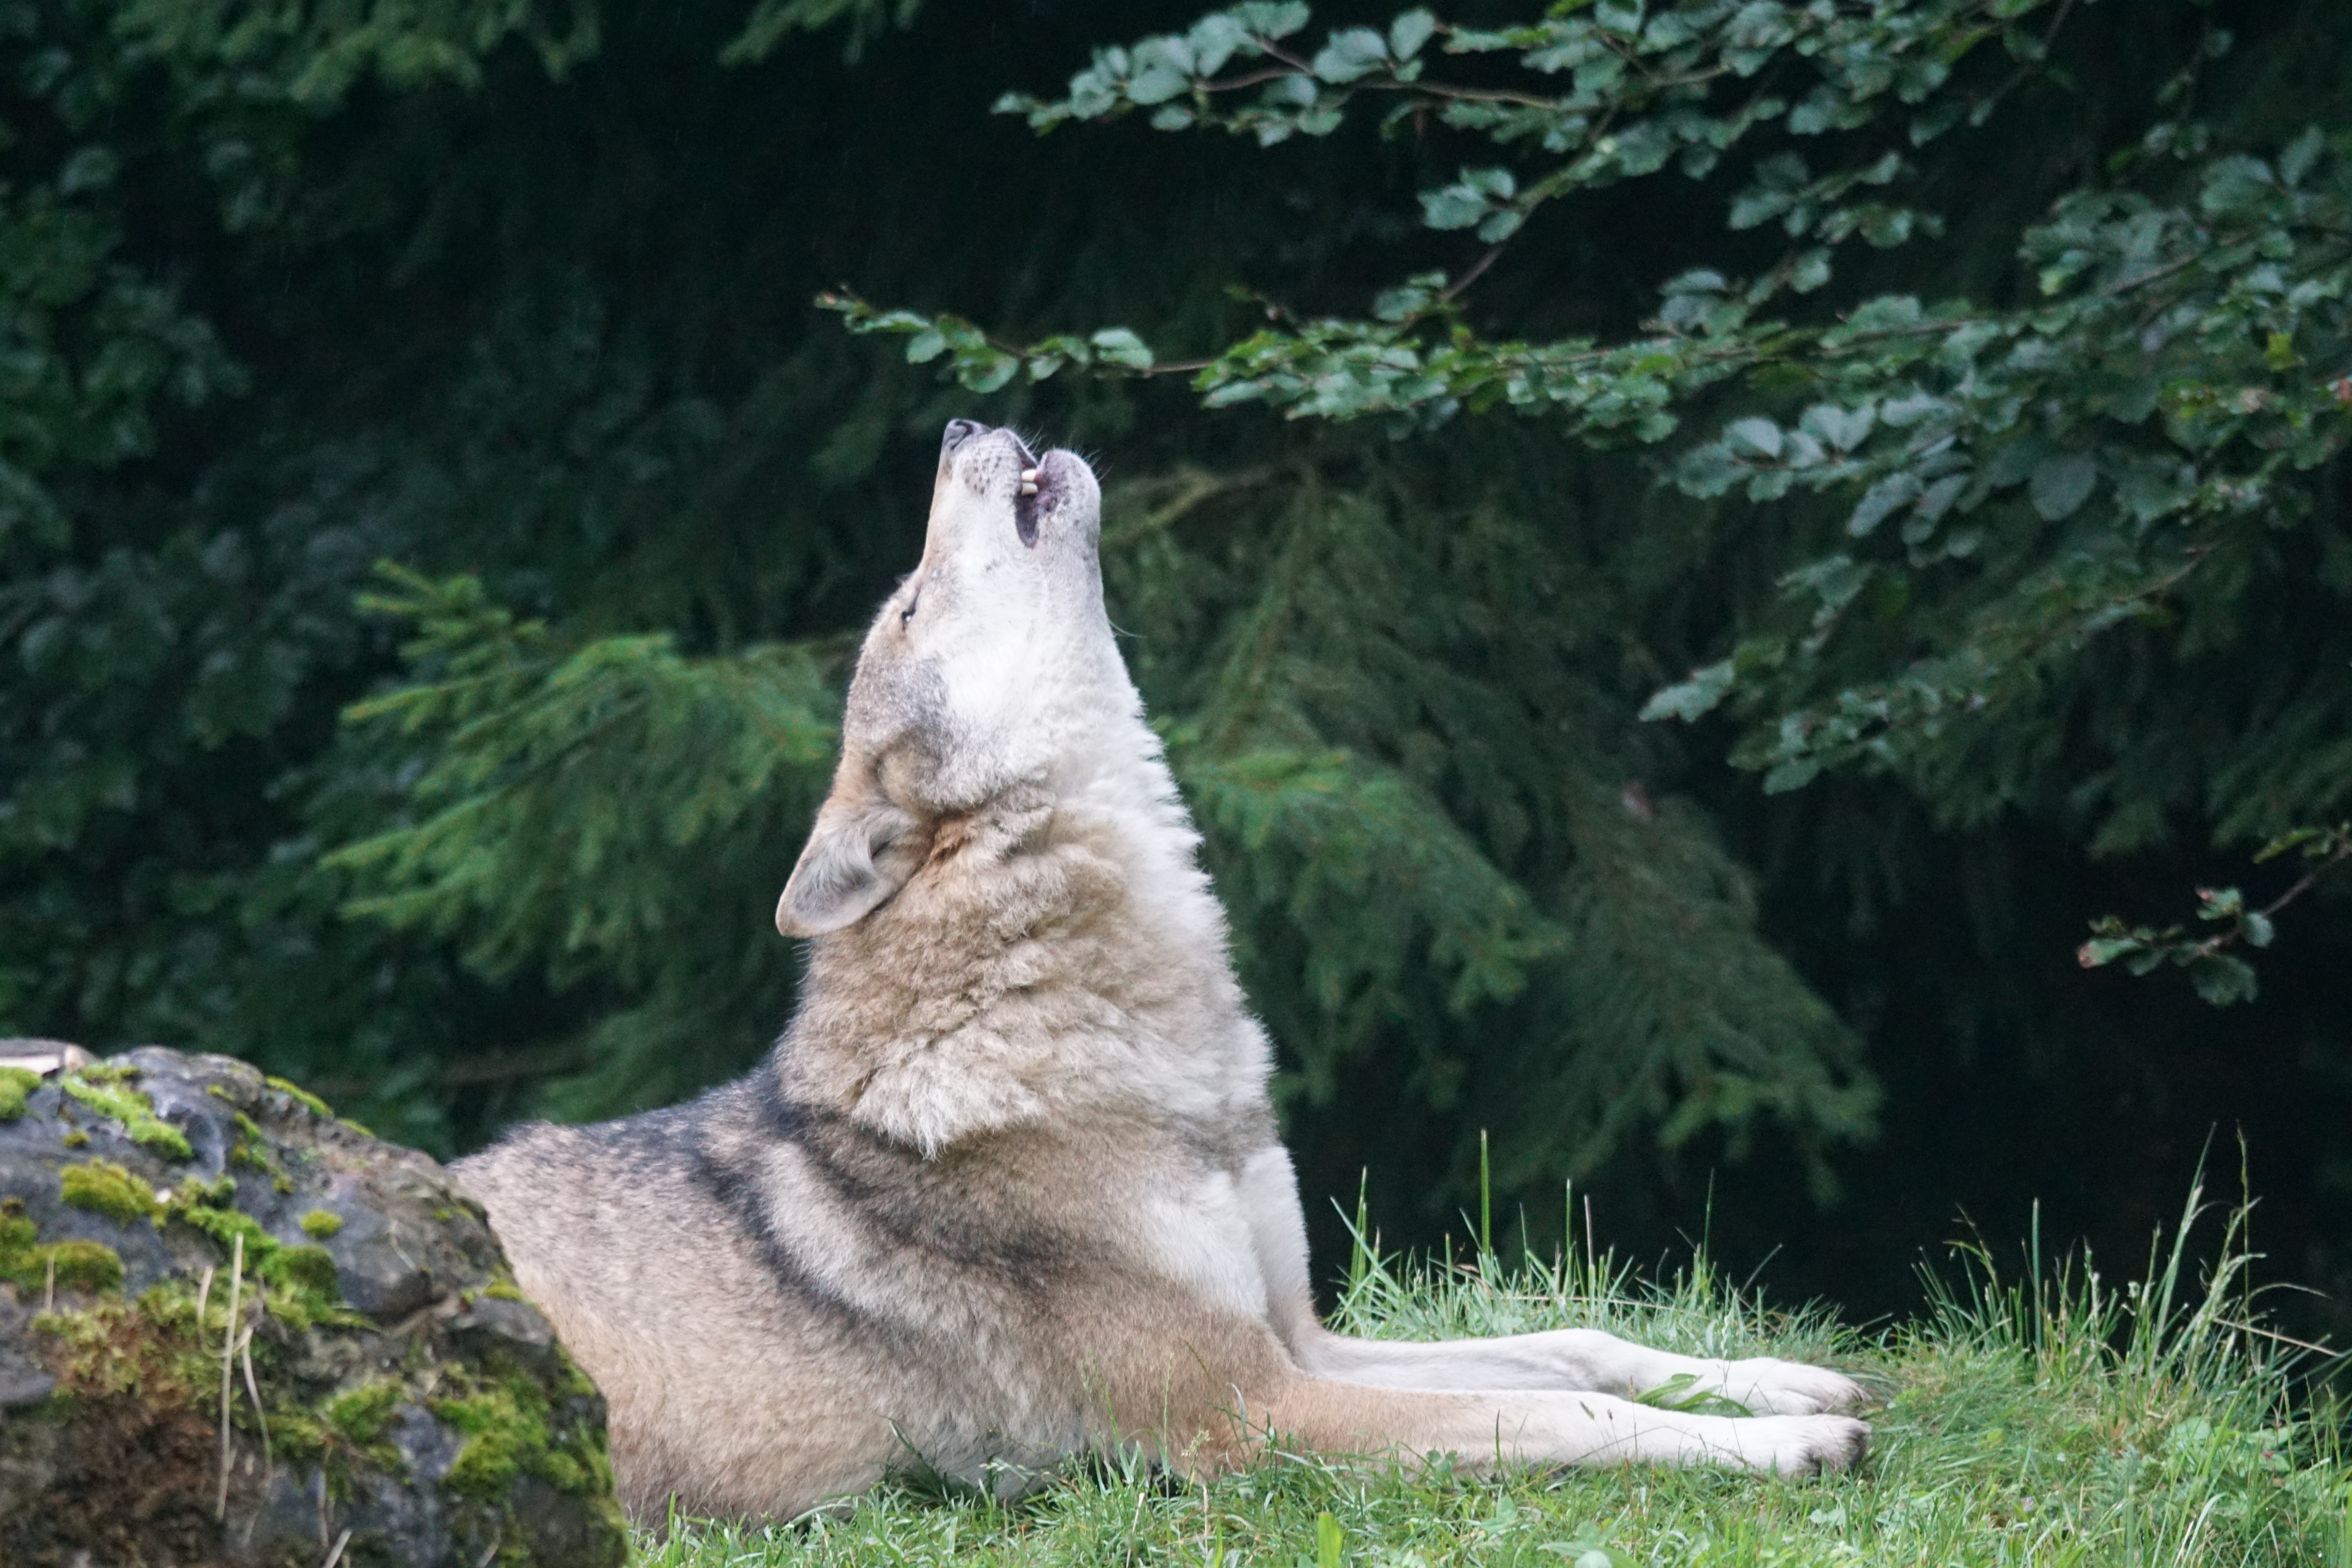
wildlife, zoo, mammal, wolf, fauna, howl, marsupial, wildlife photography, carnivores, european wolf, pack animal, canis lupus, wolf howling, dog like mammal, wolfdog